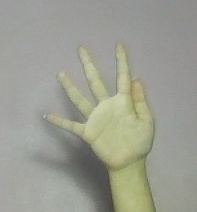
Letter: sheen